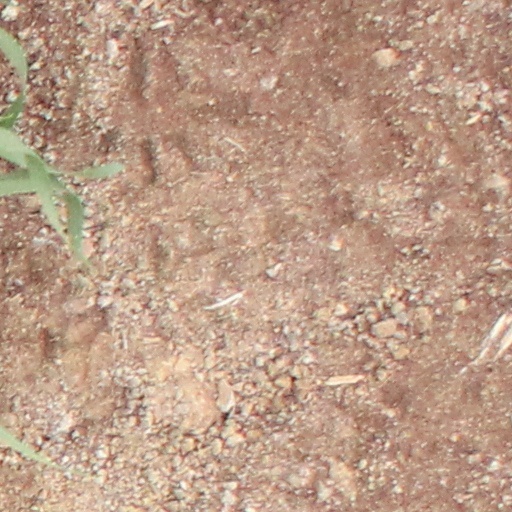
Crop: wheat